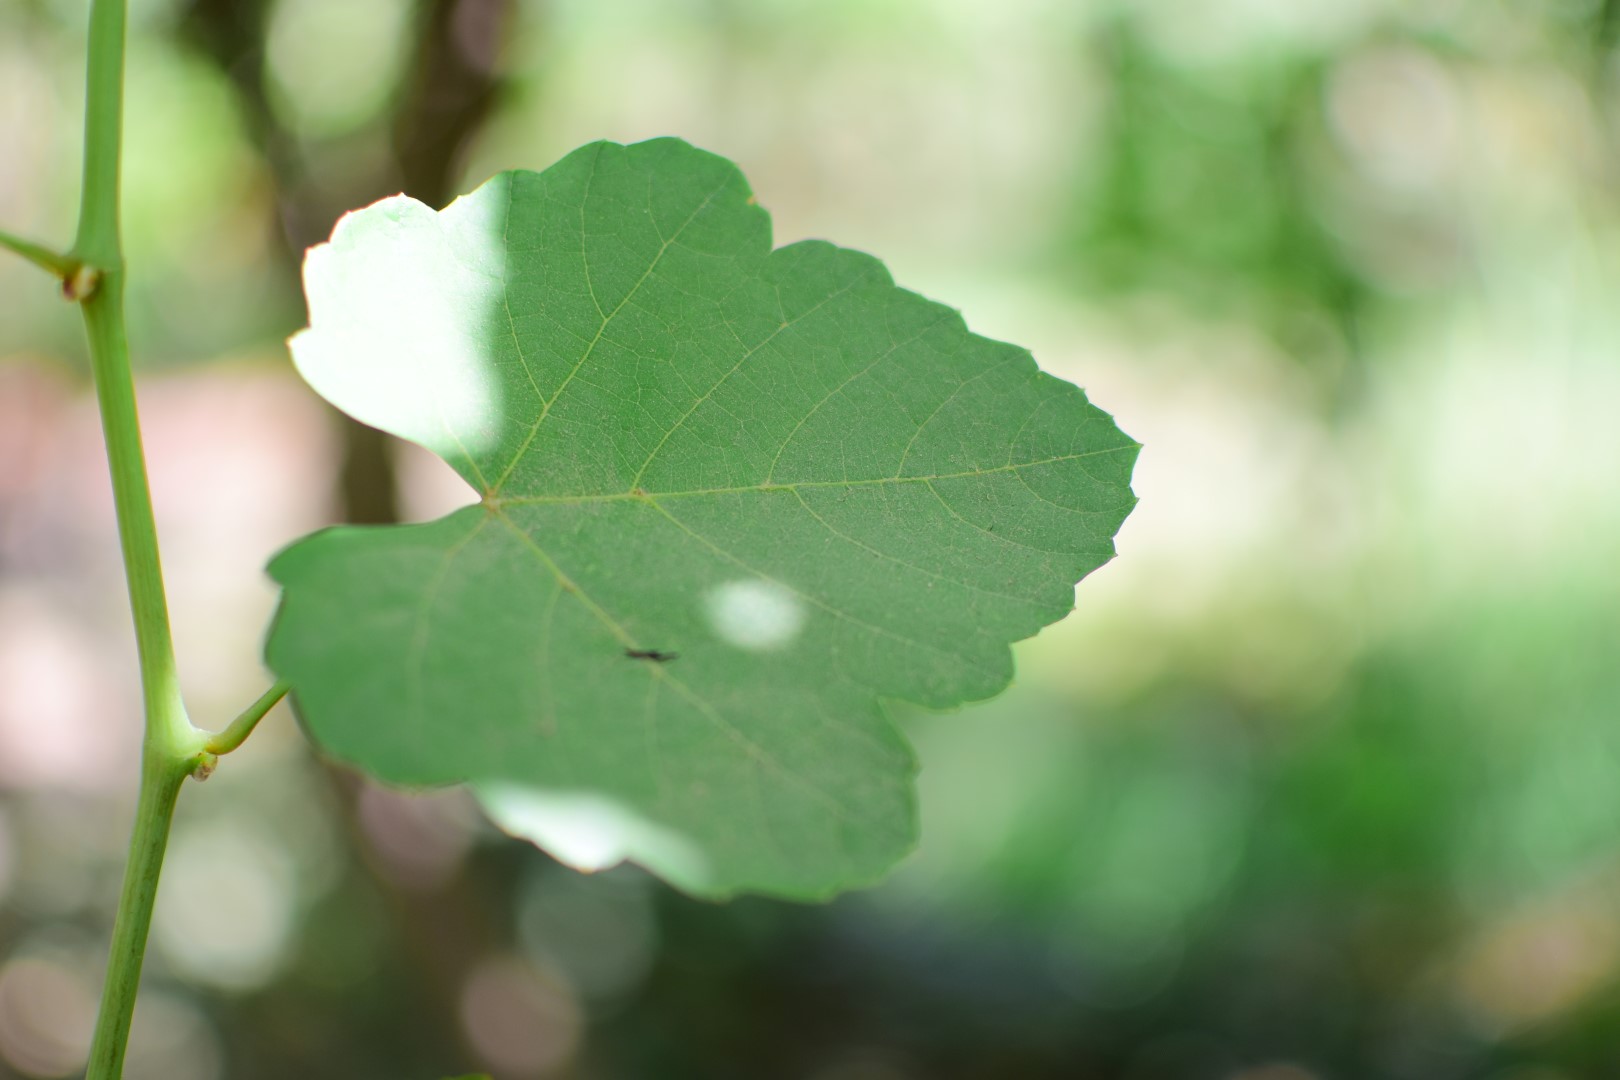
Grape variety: Shdah